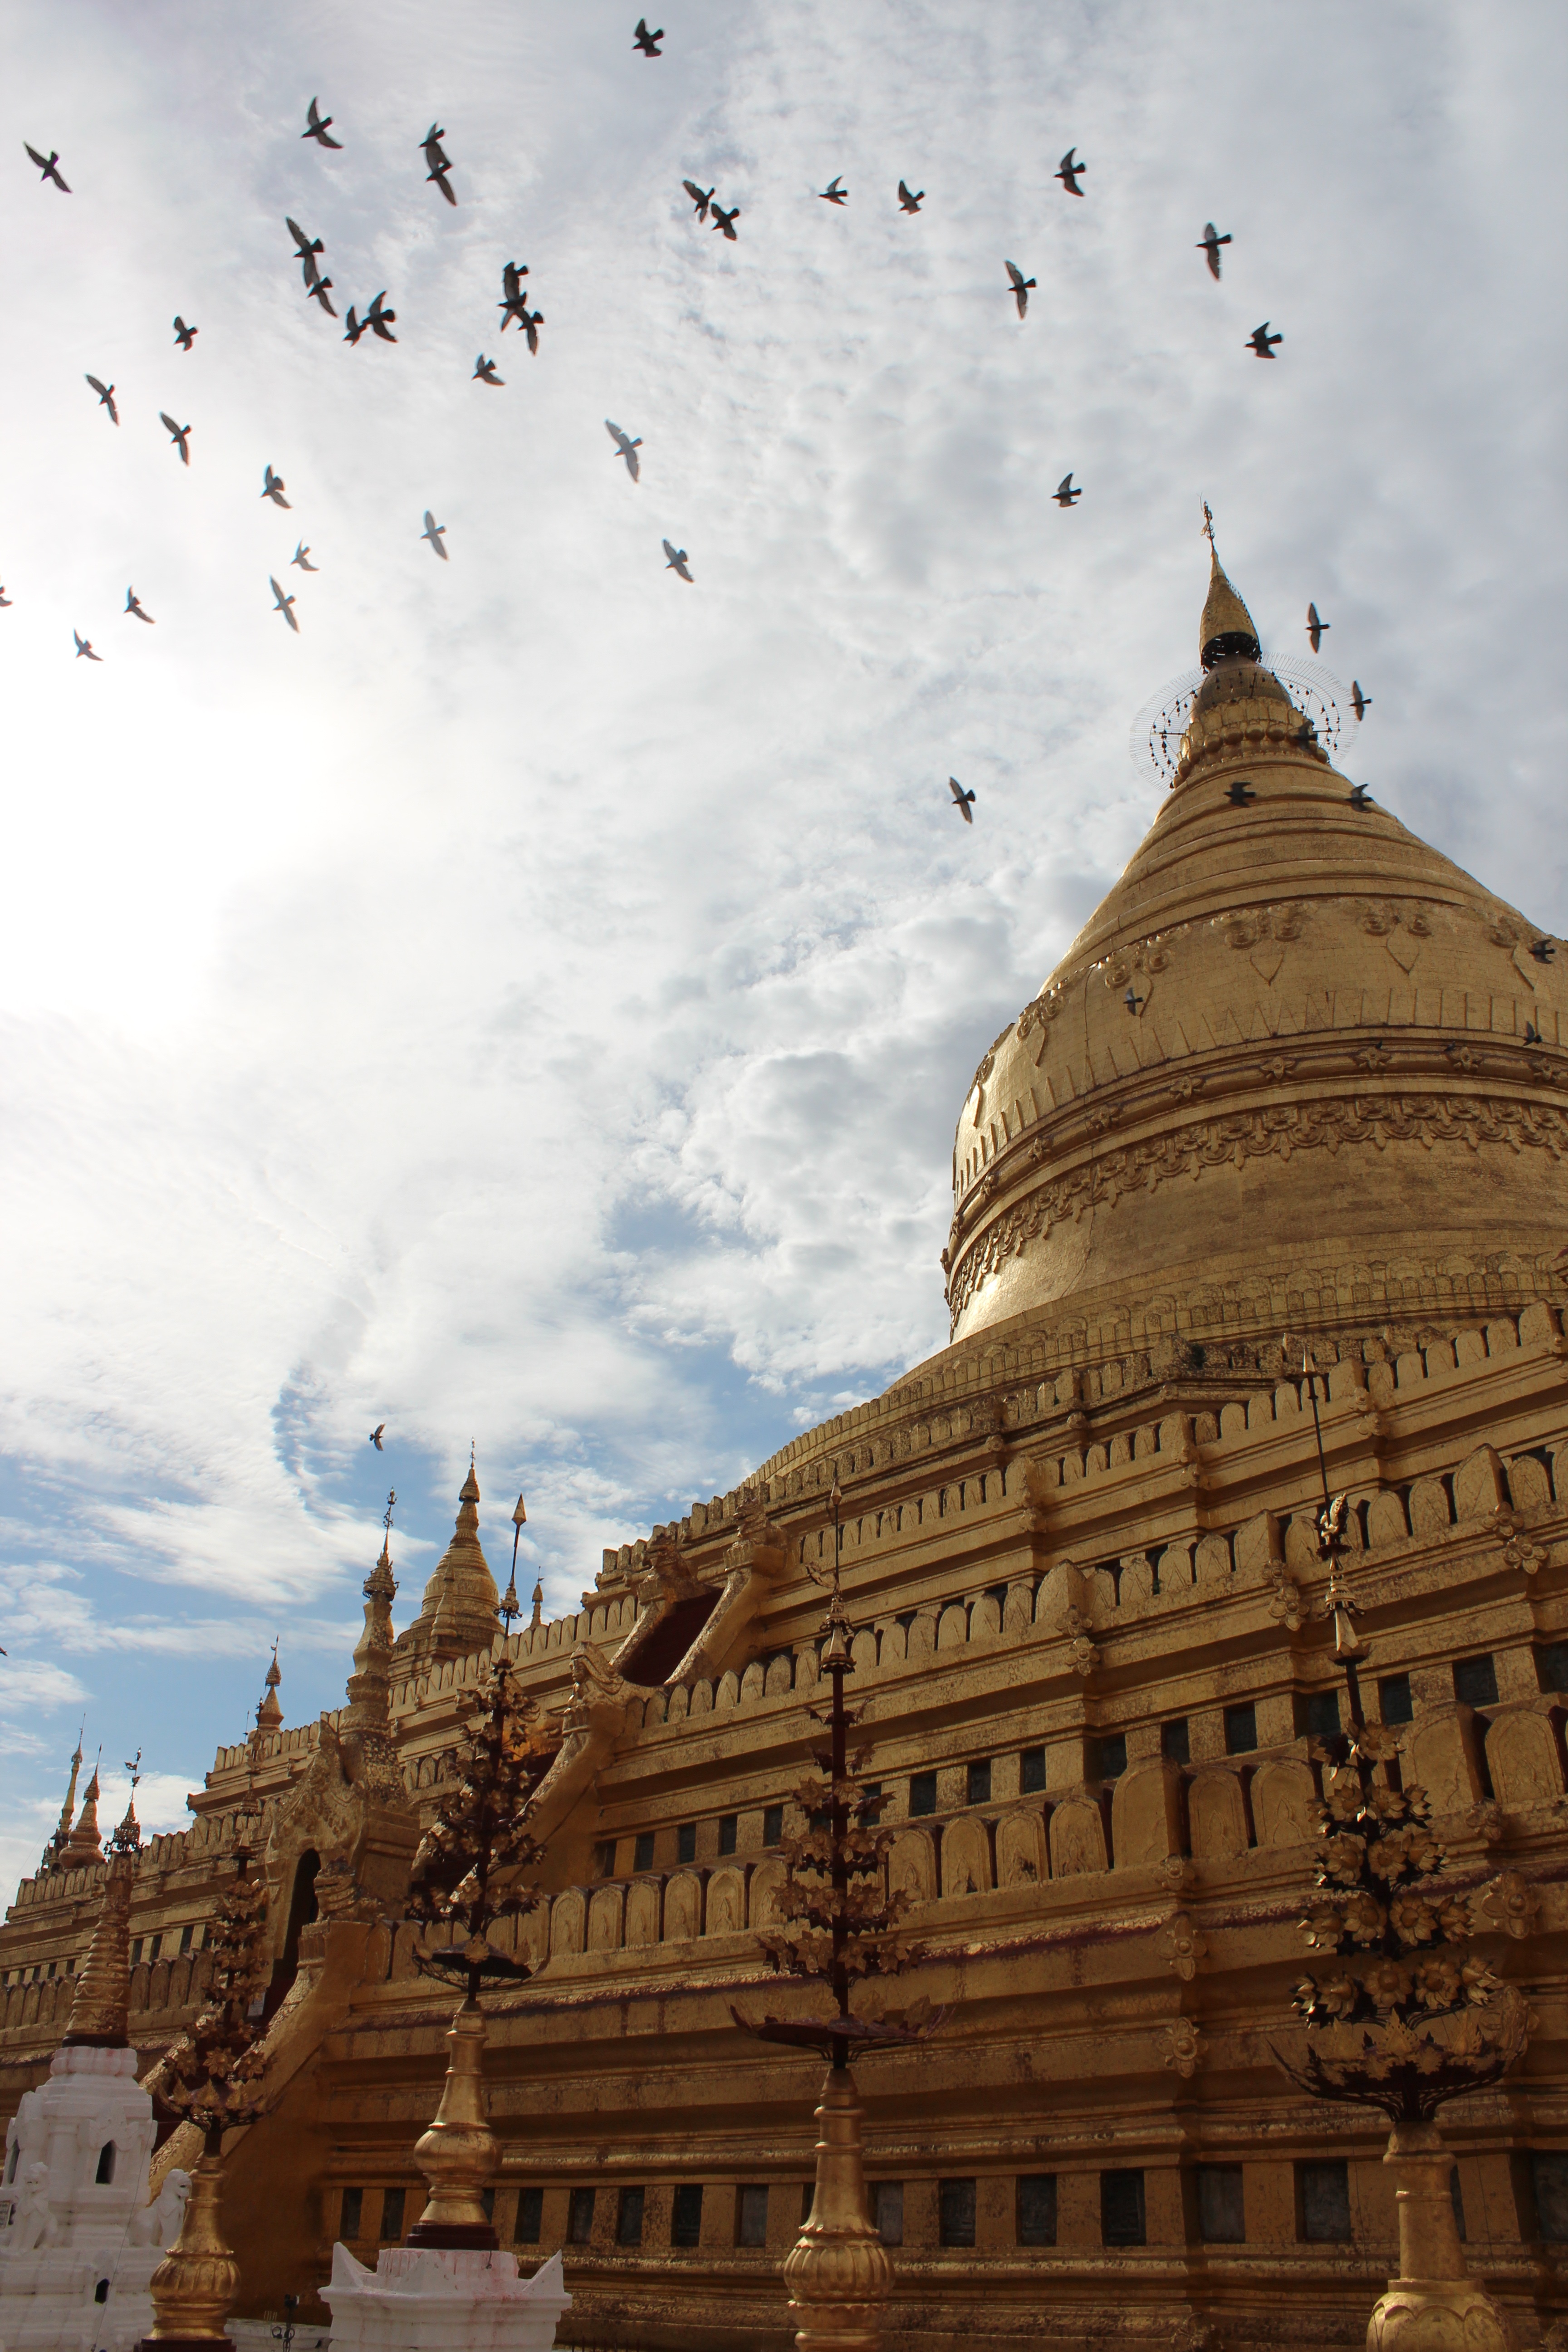
buddhism, place of worship, temple, pagoda, myanmar, burma, shwedagon, rangoon, temple complex, ancient history, swedagon